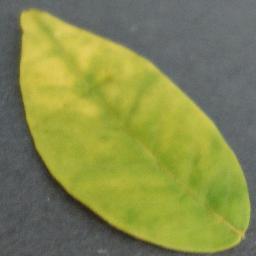
Label: Orange___Haunglongbing_(Citrus_greening)